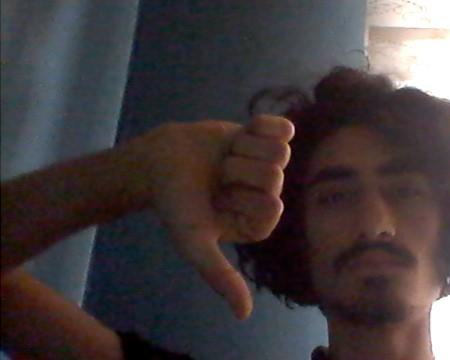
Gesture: dislike